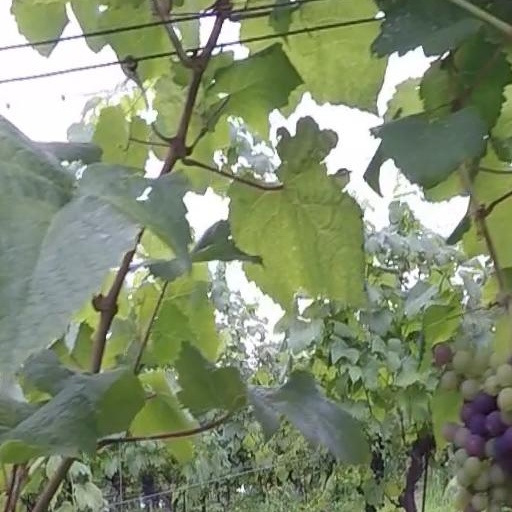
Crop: grape